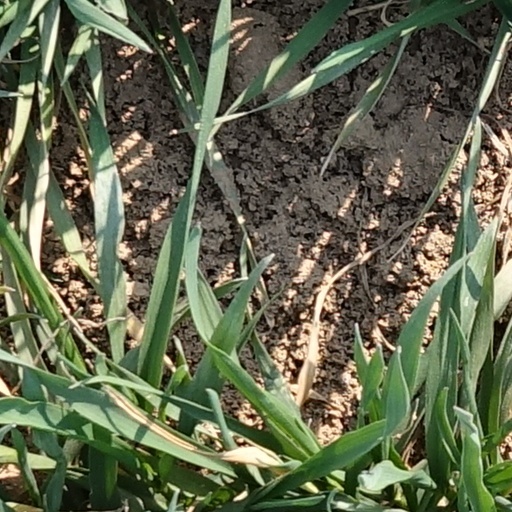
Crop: wheat